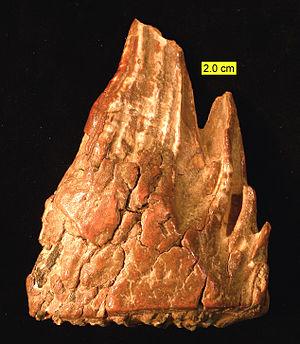
Mammuthus est un genre éteint d'éléphants, mammifères proboscidiens de la famille des éléphantidés. Ils sont plus proches des éléphants d'Asie que des éléphants d'Afrique. Ils formaient un groupe largement répandu dont certains membres, comme le Mammouth laineux, étaient particulièrement bien adaptés au froid.